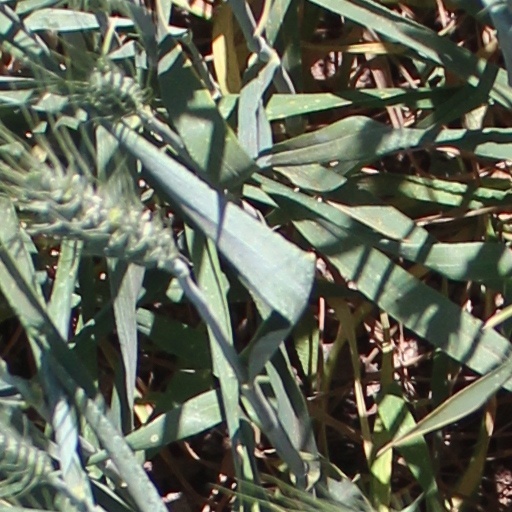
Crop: wheat